Joseph Škoda

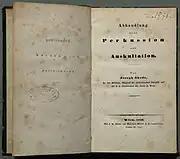
Škoda's chief work,

Škoda's great merit lies in his development of the methods of physical investigation for diagnosis in medicine. The discovery of the method of percussion diagnosis made in 1761 by the Viennese physician, Leopold Auenbrugger (1722–1809), had been forgotten, and the knowledge of it was first revived in 1808 by the Frenchman Jean-Nicolas Corvisart (1755–1821), court physician to Napoleon I. René Laennec (1787–1826) and his pupils Pierre Adolphe Piorry (1794–1879) and Jean-Baptiste Bouillaud (1796–1881) added auscultation to this method. Škoda began his clinical studies in close connexion with pathological anatomy while assistant physician of the hospital, but his superiors failed to understand his course, and in 1837, by way of punishment, transferred him to the ward for the insane, as it was claimed that the patients were annoyed by his investigations, especially by the method of percussion.